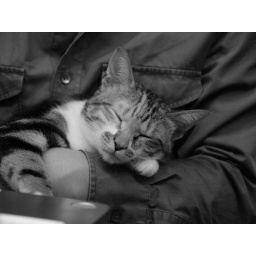
cats in black and white